The Travelling College

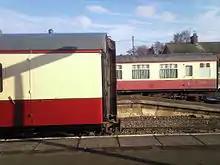
BG 95228 and ex-Travelling College dormitory coach 99163 at Dereham

Twelve British Railways Mark1 coaches were converted for use on the train. Six were converted to serve as dormitory coaches, two staff coaches, three classrooms and one meeting coach. An additional standard restaurant car was provided. The dedicated vehicles were stripped internally, fitted with improved fireproofing and Commonwealth bogies, raising their weight from 34 tonnes to 42 tonnes. The meeting coach was fitted with an onboard banking facility by Midland Bank.